Waterloo Mills Historic District

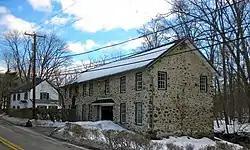
Waterloo Mills Historic District, March 2010

The Waterloo Mills Historic District, also known as Cabbage Town, is a national historic district that is located in Easttown Township, Chester County, Pennsylvania.